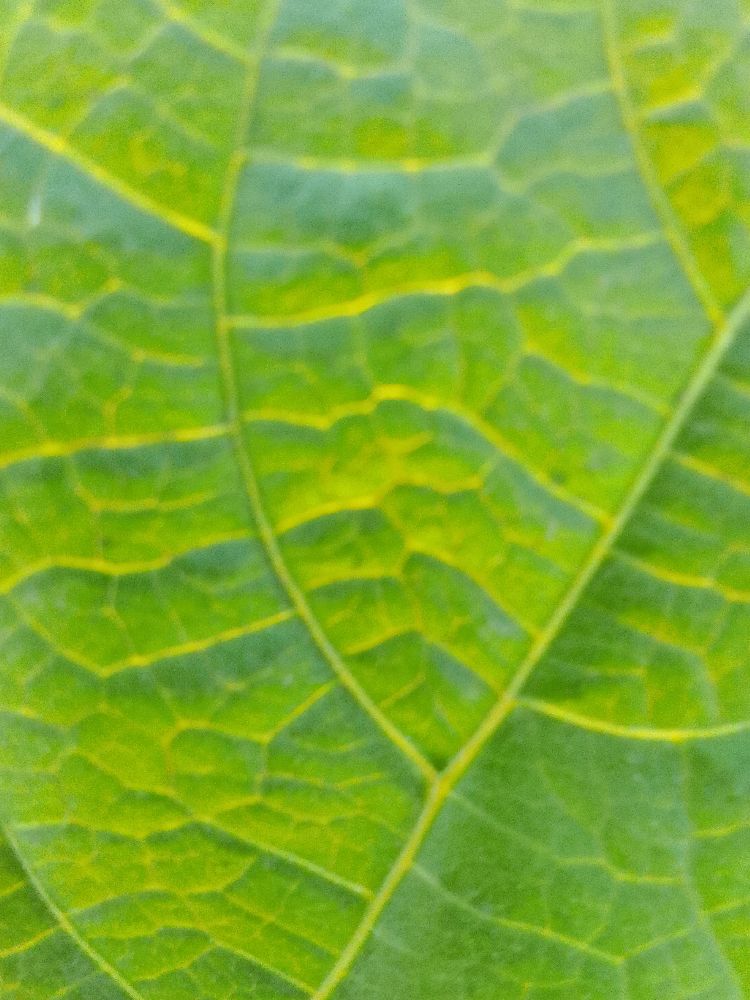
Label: healthy